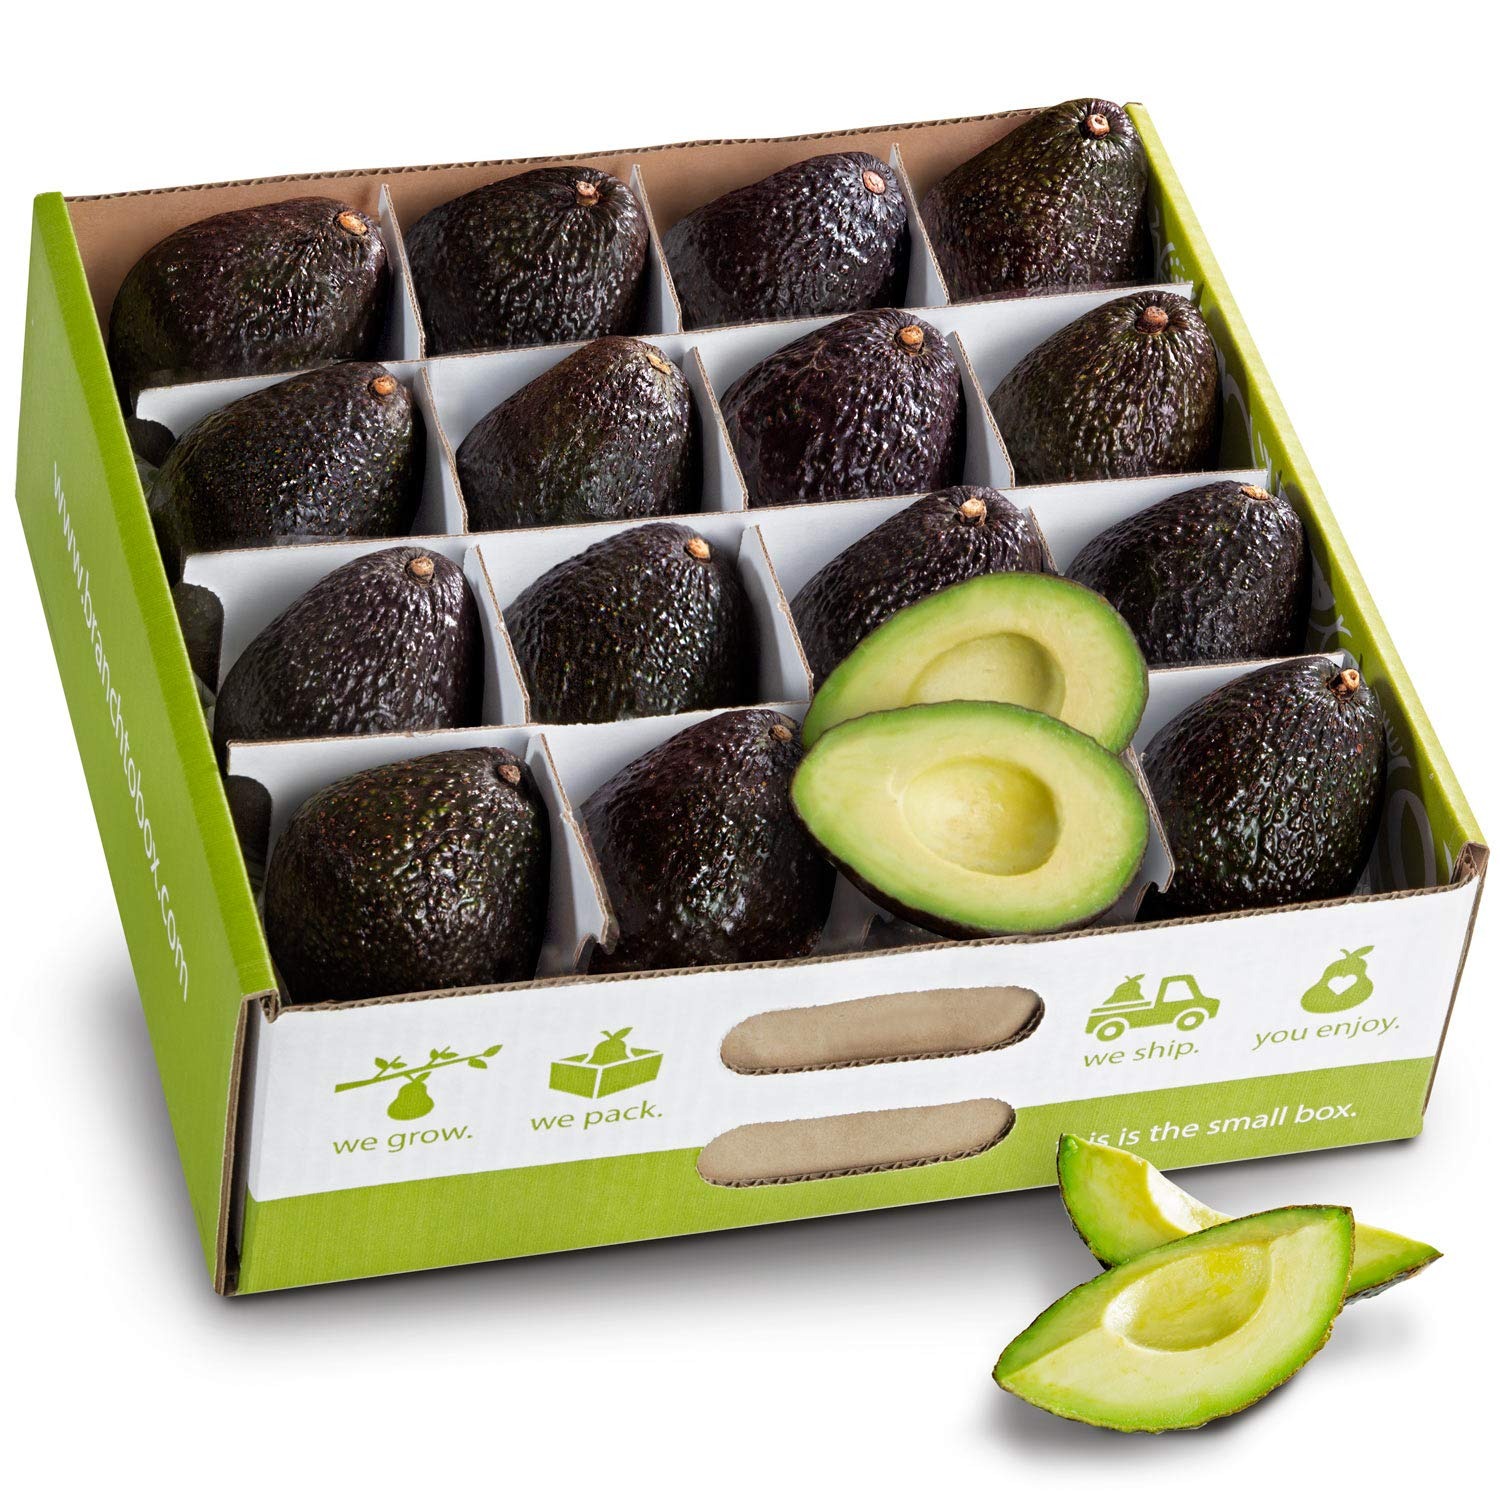
Item Name: A Gift Inside Branch to Box 16 Count Avocado Box
Bullet Point 1: Packed to order fresh from our grower partners.
Bullet Point 2: Taste the difference that freshness makes. Rich and buttery, these fresh avocados are perfect for guacamole, avocado toast, salads or just slicing and eating.
Bullet Point 3: Packed and shipped firm but ripe, these avocados will be ready to eat shortly after Delivery.
Bullet Point 4: Each avocado is individually picked, packed, and shipped using protective and presentable packaging.
Bullet Point 5: Ripening and storage Instruction are included with your order to enjoy your avocado's at their peak.
Value: 1.0
Unit: Count

Price: 97.83